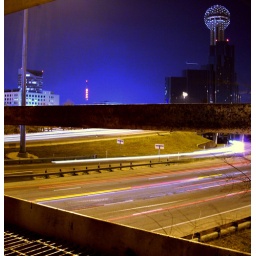
Photo from the train bridge over 35E